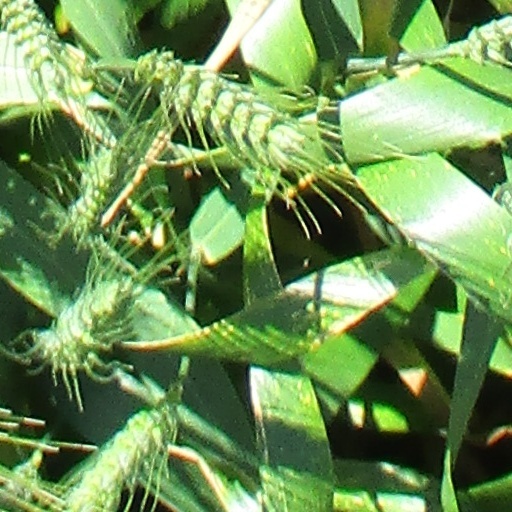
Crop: wheat